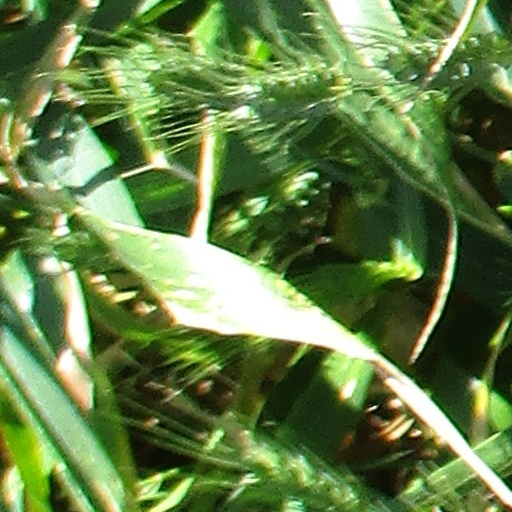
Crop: wheat